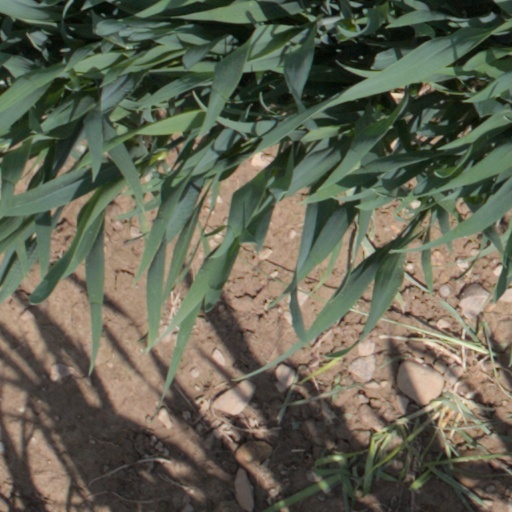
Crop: wheat